St John the Divine, Kennington

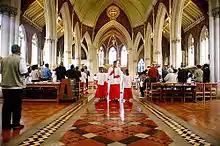
High Mass at St John the Divine

Since its foundation in 1871, St John the Divine has been affiliated with the Anglican high church. The second vicar, the Rev. Charles Edward Brooke, was associated with the Oxford Movement and its work in impoverished city parishes. At this time, ritualistic practices in the Church of England were limited by the Public Worship Regulation Act 1874.